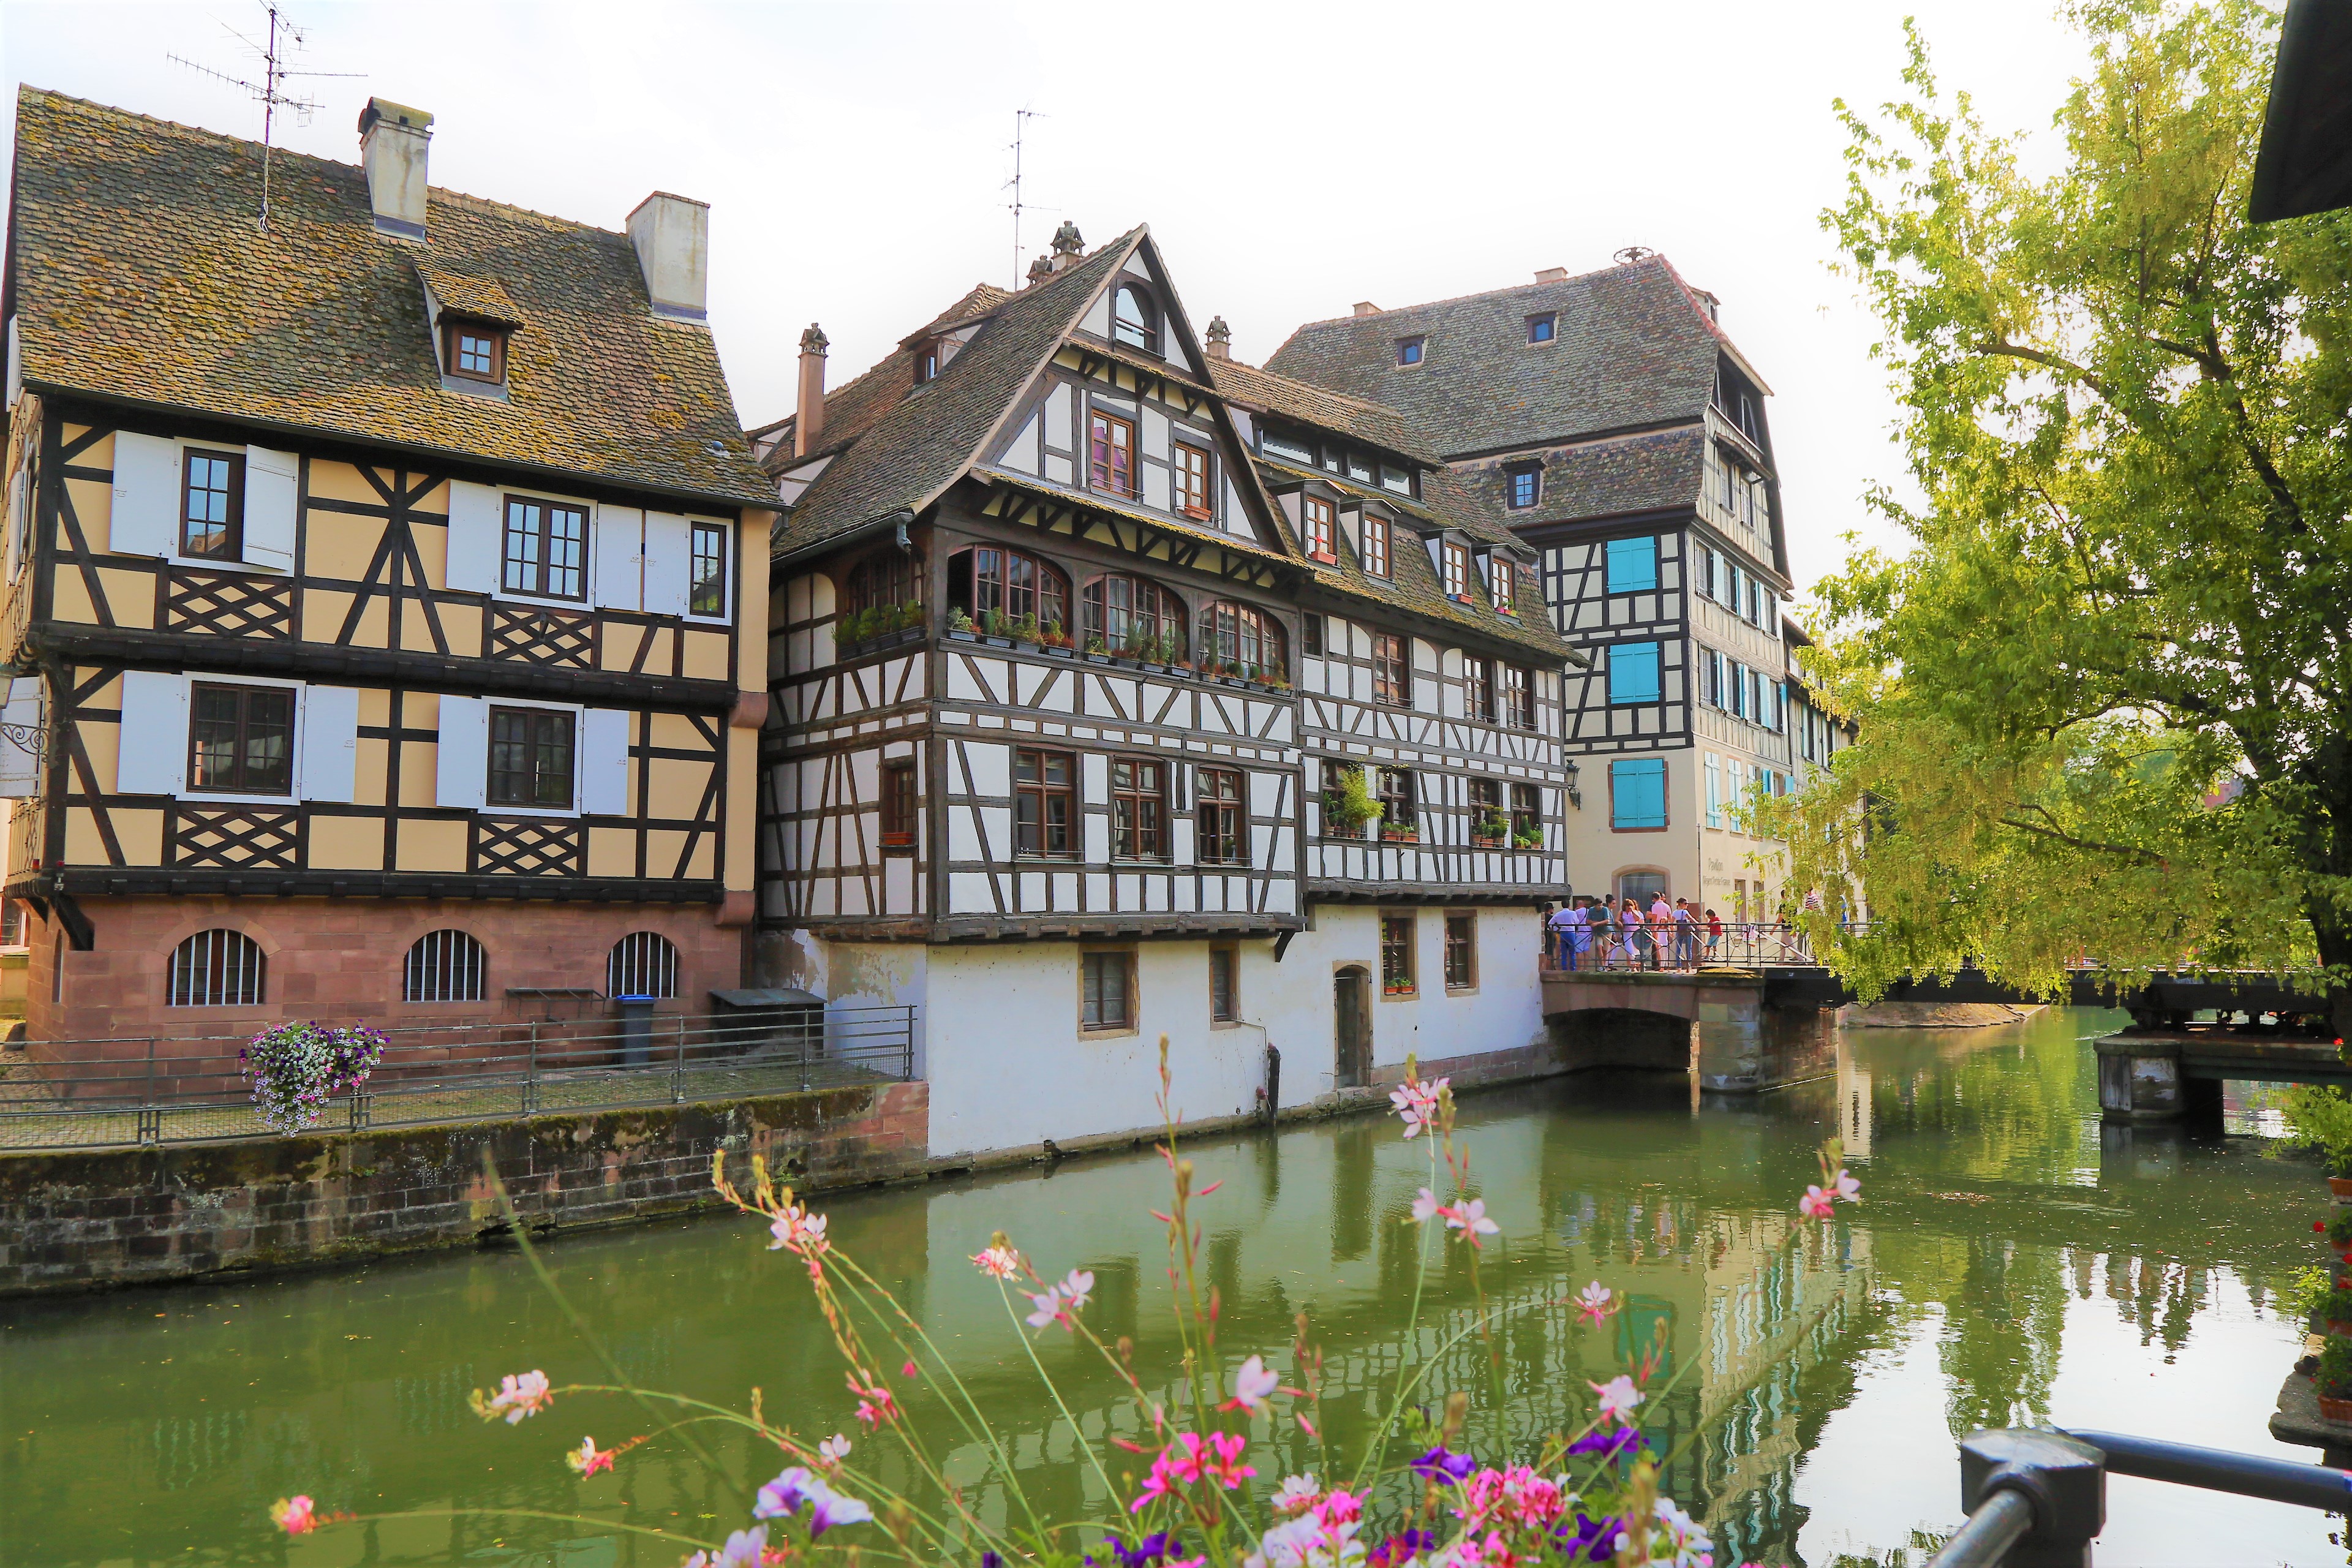
city, buildings, river, canal, tourism, historic, travel, waterway, town, property, reflection, building, water, architecture, house, spring, tree, watercourse, flower, plant, channel, moat, bank, home, facade, apartment